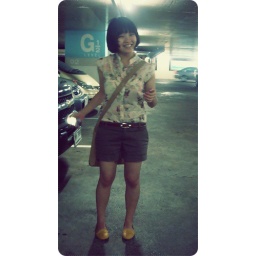
Top: Amphawa water marketShorts, belt: Klongsan plazaShoes: Flea market near Major Rachayothin mall